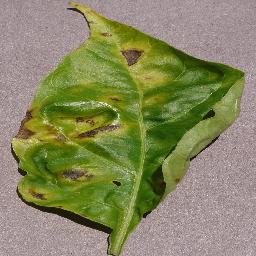
Label: Pepper,_bell___Bacterial_spot